Gwendoline Christie

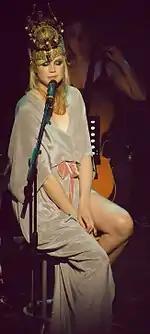
Christie performing at the London Palladium in 2009

In 2002, Christie's height attracted the attention of photographer Polly Borland, who made Christie the subject of a noted series of photographs, entitled "Bunny", between 2002 and 2008. According to Christie, she felt then that the photographs in which she appears mostly nude could help her come to terms with her body, and challenge notions of femininity. However, she later said that she was shocked in retrospect that she had agreed to them.